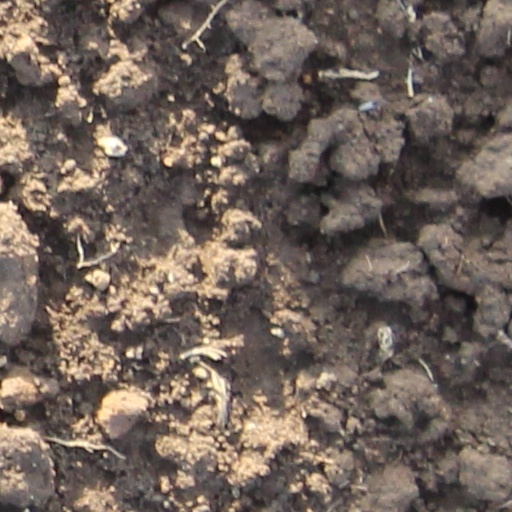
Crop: wheat